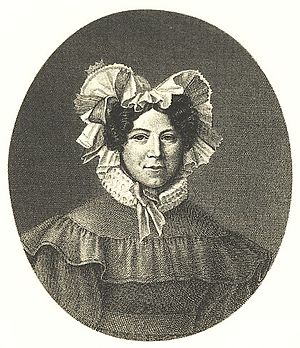
Johanna Schopenhauer
Johanna Schopenhauer var en tysk forfatterinde og mor til filosoffen Arthur Schopenhauer.